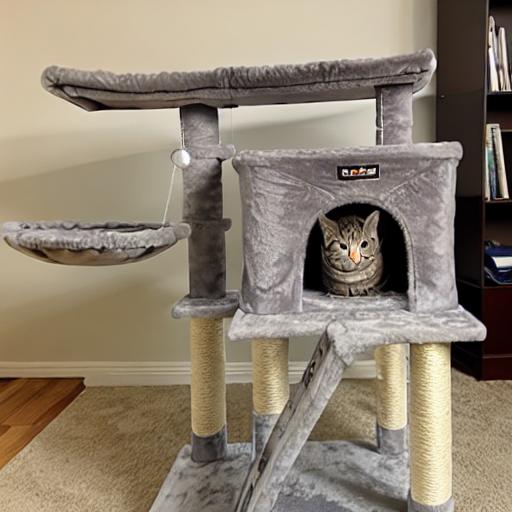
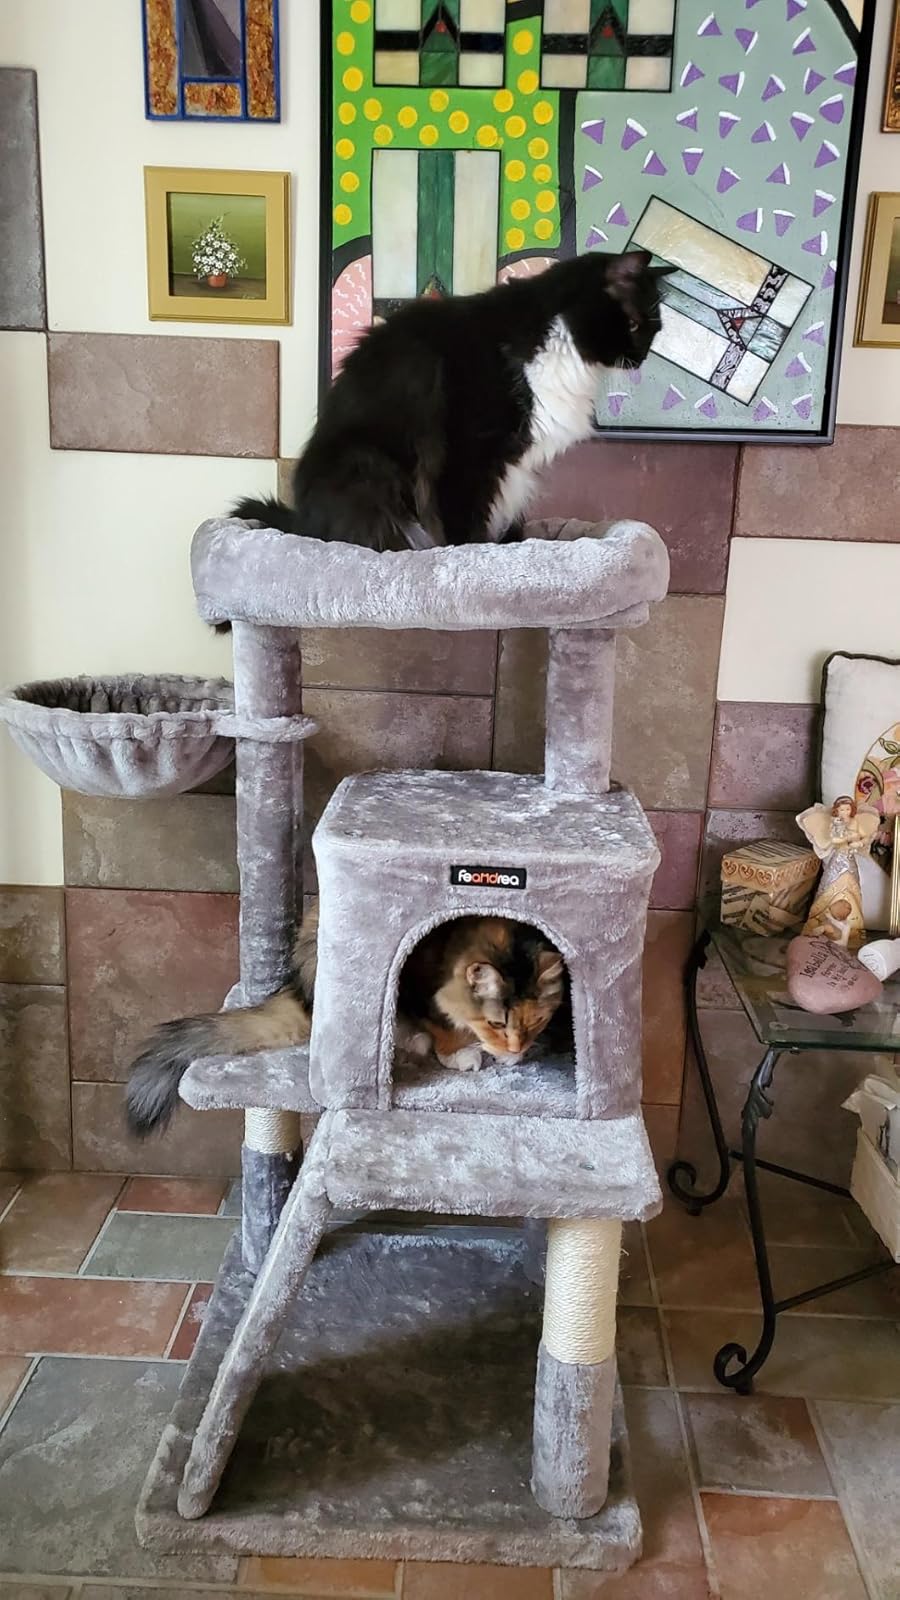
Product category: items_cat tree
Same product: no